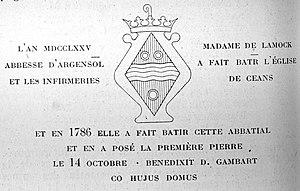
publié en 1923 dans l'almanach matot-Braine.
L’abbaye d'Argensolles ou d'Argensoles est une ancienne abbaye cistercienne de religieuses, de la filiation de Clairvaux, située sur l'actuelle commune de Moslins, dans la Marne.